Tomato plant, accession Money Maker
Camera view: tilt-top (135 deg); turntable rotation: 120 degrees
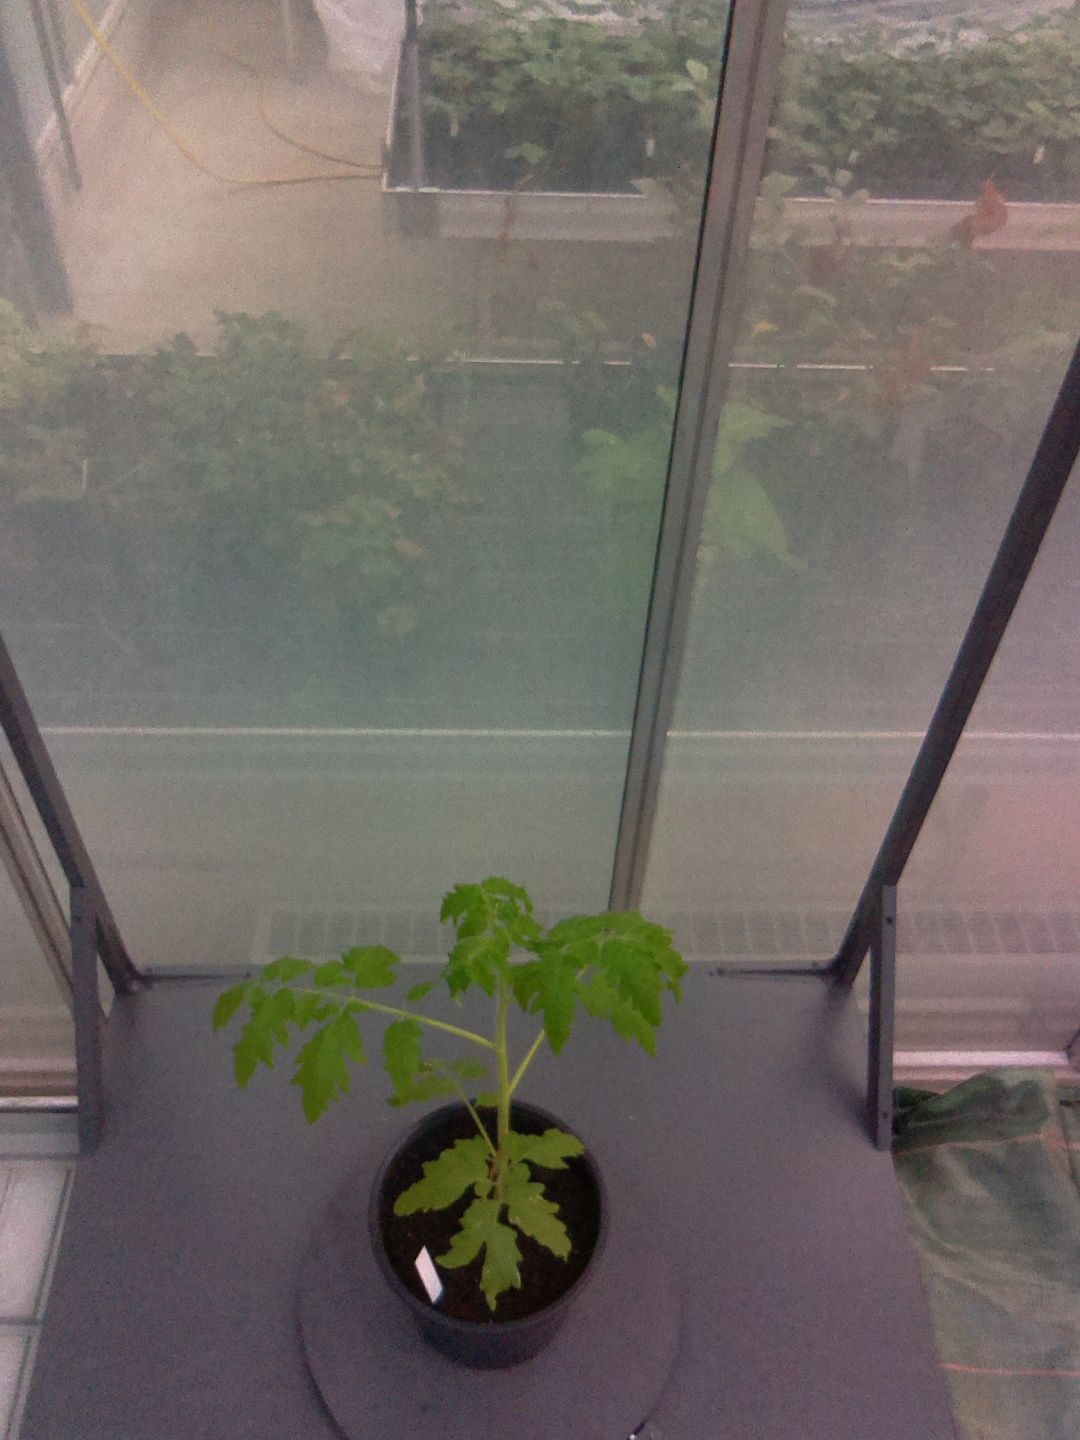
BBCH growth stage 13: 6 of true leaves visible